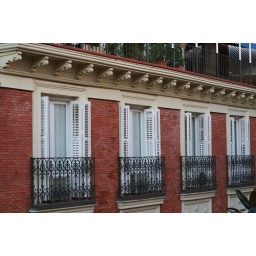
The balconies and red brick across the street from our hotel room in Madrid